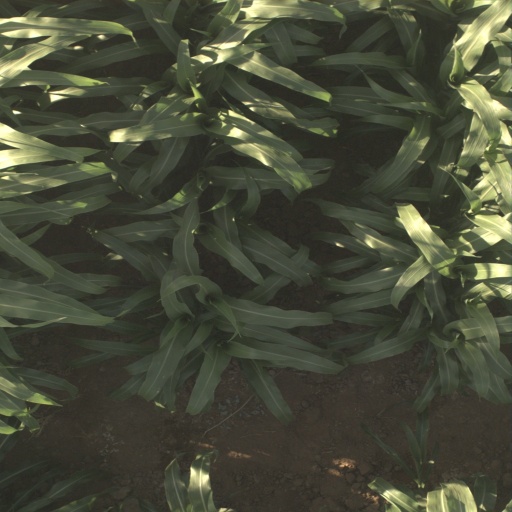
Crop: sorghum